School security

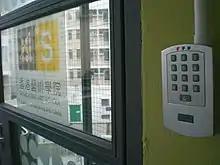
Electronic lock on a school arts room in Hong Kong

School security encompasses all measures taken to combat threats to people and property in education environments. One term connected to school security is school safety, which is defined as the sheltering of students from violence and bullying, as well as exposure to harmful elements such as drugs, guns and gang activity. Along with other public places, schools are at risk for invasion from outside as well as attacks from students or faculty because of the high traffic of potential assailants and availability of victims.